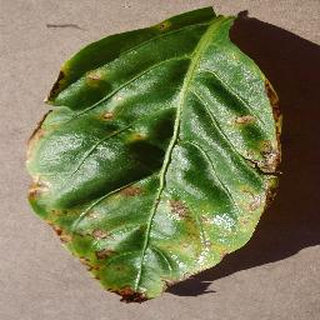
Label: bell_pepper_bacterial_spot